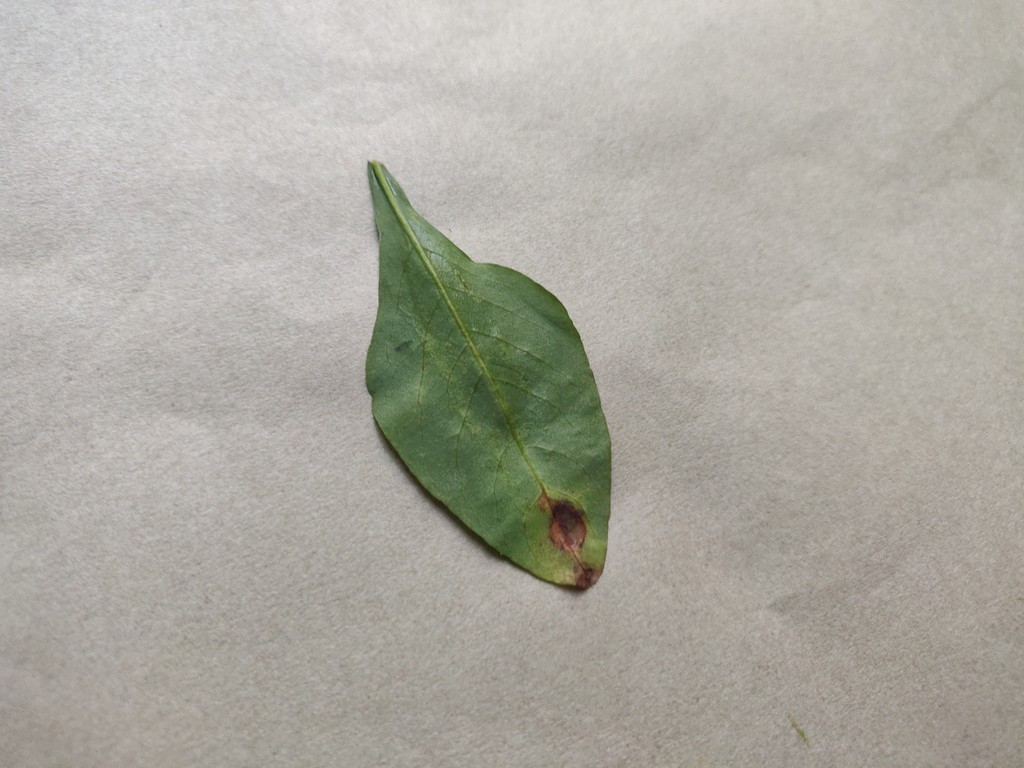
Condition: Unhealthy
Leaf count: single
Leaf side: back